B movies (Hollywood Golden Age)

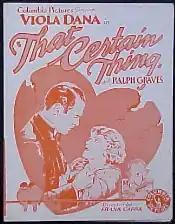
Columbia's silent "That Certain Thing" (1928), made for less than $20,000, ran about 69 minutes. The shine on its star, Viola Dana, had faded since her glory days at Metro-Goldwyn. The film's director was contracted for $1,000; its success earned him a $1,500 bonus. Soon, Frank Capra's association with Columbia would help vault the studio toward Hollywood's major leagues.

It is not clear that the term "B movie" (or "B film" or "B picture") was in general use before the 1930s; in terms of studio production, however, a similar concept was already well established. In 1916, Universal became the first Hollywood studio to establish different feature brands based on production cost: the small Jewel line of "prestige" productions, midrange Bluebird releases, and the low-budget Red Feather line of five-reelers—a measure of film length indicating a running time between fifty minutes and an hour. The following year, the Butterfly line, a grade between Red Feather and Bluebird, was introduced. During those two years, about half of Universal's output was in the Red Feather and Butterfly categories. According to historian Thomas Schatz, "These low-grade westerns, melodramas, and action pictures...underwent a disciplined production and marketing process," in contrast to the Jewels, which were not as strictly governed by studio policies. While the down-market branding was soon eliminated, Universal continued to focus on low and modestly budgeted productions. In 1919, wealthy Paramount Pictures created its own distinct low-budget brand, "Realart Studio" (Realart Pictures Corp.), "a small studio with four companies and four stars" Bebe Daniels, Marguerite Clark, Wanda Hawley, and Mary Miles Minter. "Paramount Pictures" "Realart Studio" films were made attractive to exhibitors with lower rental fees than movies from the studio's primary production line. Indicating the breadth of the budgetary range at a single studio, in 1921, when the average cost of a Hollywood feature was around $60,000, Universal spent approximately $34,000 on "The Way Back", a five-reeler, and over $1 million on "Foolish Wives", a top-of-the-line Super Jewel. The production of inexpensive films like "The Way Back" allowed the studios to derive maximum value from facilities and contracted staff in between a studio's more important productions, while also breaking in new personnel.